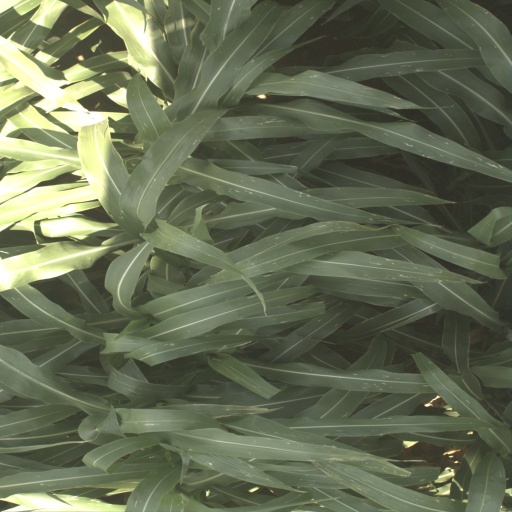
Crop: sorghum